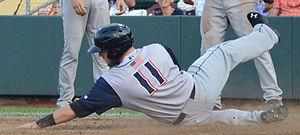
Kyle James Parker est un voltigeur et joueur de premier but des Rockies du Colorado de la Ligue majeure de baseball.